Hockley Heath

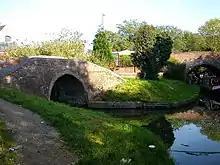
Bridges at the former wharf in Hockley Heath

Nuthurst also has a second, now redundant church called Umberslade Baptist Church. The church was commissioned by George Frederick Muntz junior, the son of George Muntz, the industrialist and MP for Birmingham. It was designed by the Birmingham architect George Ingall and building was completed in 1877 in Umberslade Park, the estate of Umberslade Hall, Muntz's country seat.